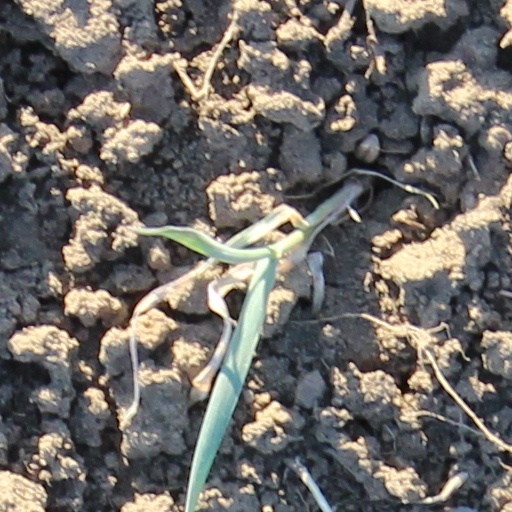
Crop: wheat